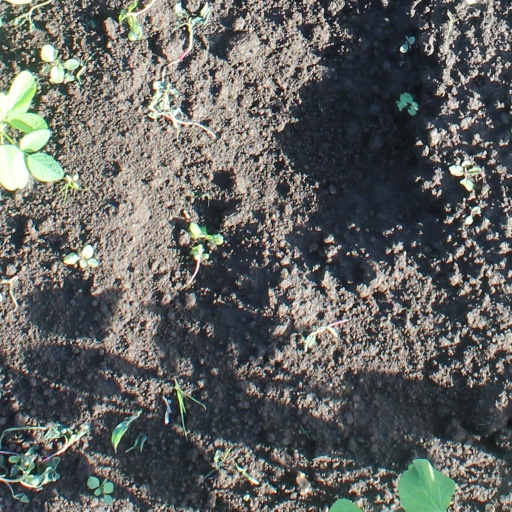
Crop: soybean